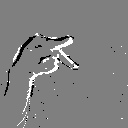
ASL letter: p